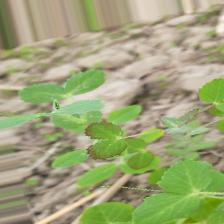
Label: Lentil Rust